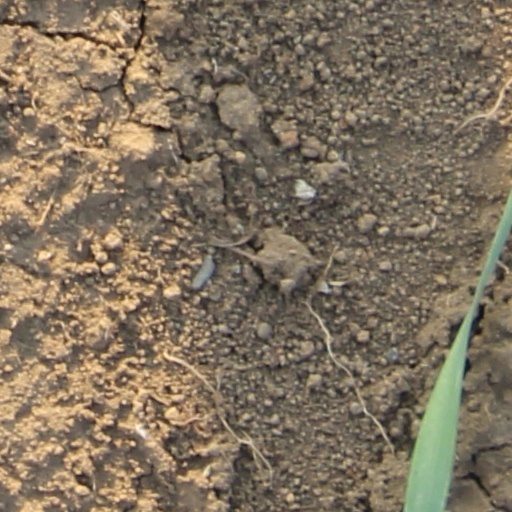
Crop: wheat